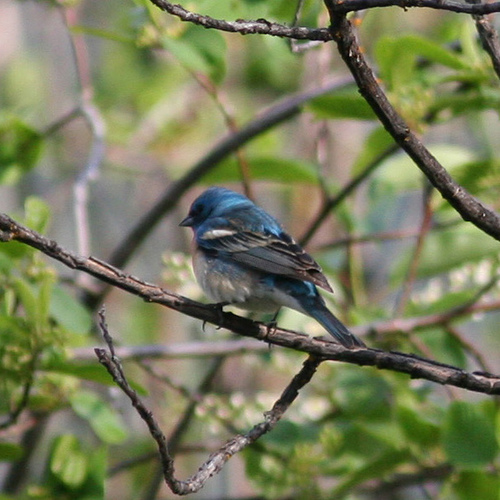
blue feathers on top of bird body, thin black claws and white feathers on the breast and underside of the bird
this small bird has a bright blue head and accents on the back with a white underbelly.
this bird is blue with black on its wings and has a very short beak.
this bird has a gray belly and breast with a blue crown and back.
this small bird has a blue head, dark gray wings and a white breast and belly.
this bird has wings that are black with a blue belly
this bird has wings that are black and has a white belly
this bird has a blue head and a short beak.
this small bird has a bright blue color throughout his retrices, coverts, crown, and back.
a small, round bird with a blue head and black and brown wing feathers.
Species: Lazuli Bunting